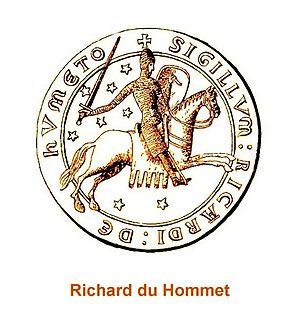
L'abbaye Notre-Dame d'Aunay est une abbaye cistercienne fondée au XIIᵉ siècle sur la commune d'Aunay-sur-Odon, dans le département du Calvados.